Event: Nepal Earthquake
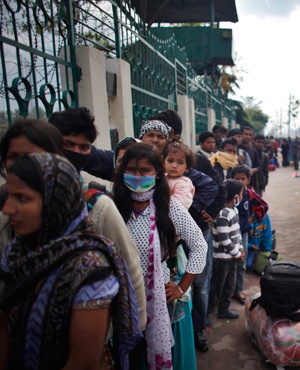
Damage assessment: no_damage